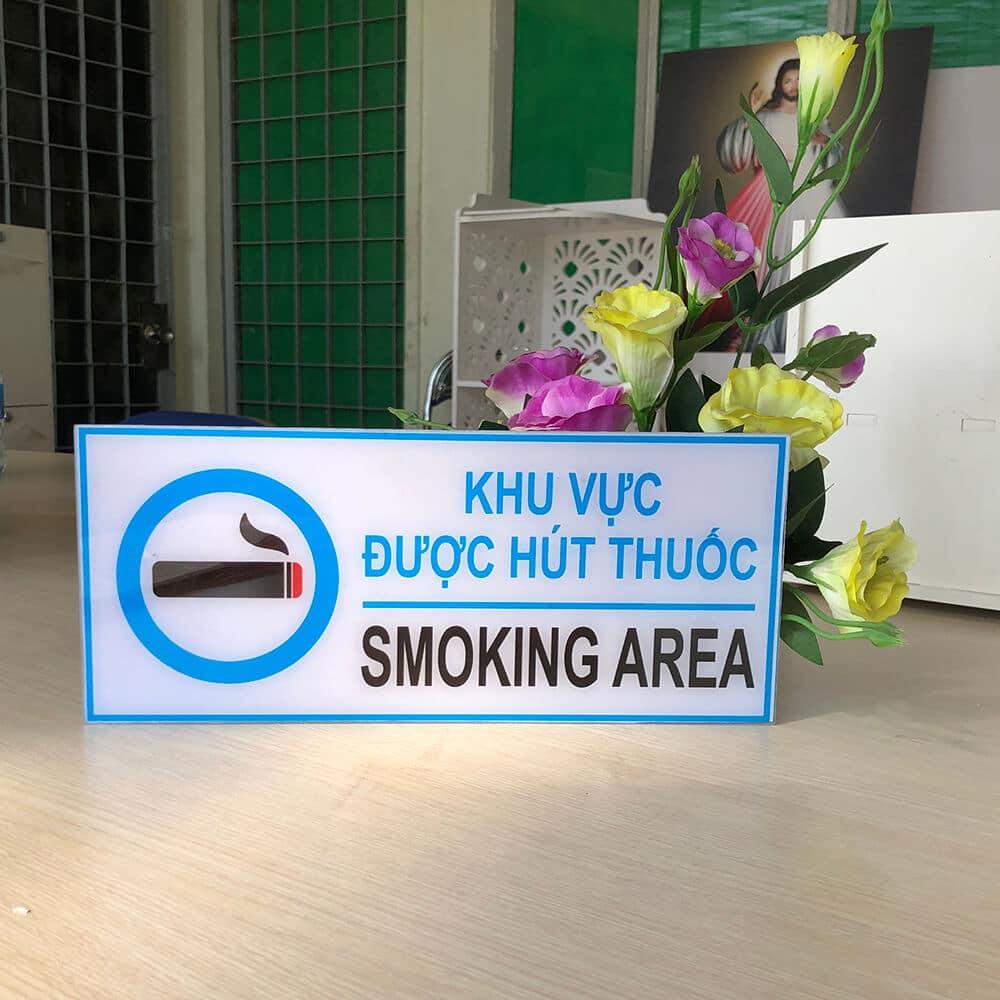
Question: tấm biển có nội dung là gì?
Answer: tấm biển nói ở đây được hút thuốc